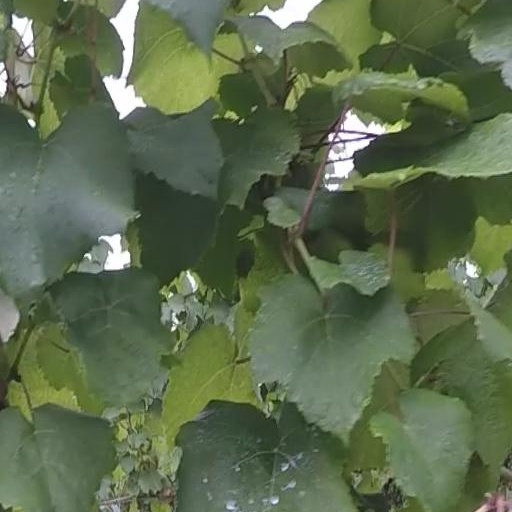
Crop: grape